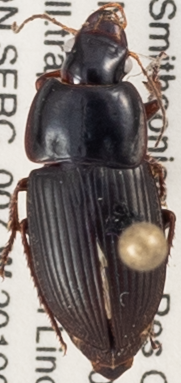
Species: Anisodactylus dulcicollis
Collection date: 2019-06-13
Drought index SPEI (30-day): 0.072
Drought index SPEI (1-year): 2.09
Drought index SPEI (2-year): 2.01